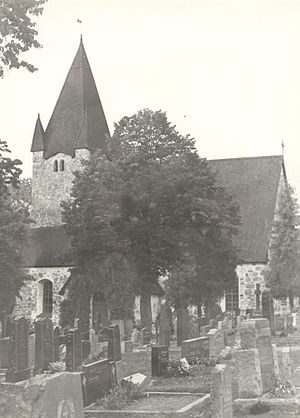
Finström
Finström er en kommune på Ålandsøerne der ligger centralt på øgruppens hovedø fasta Åland. Den grænser mod vest till Hammarlands kommune, mod nord til Geta kommune, mod øst til Saltviks og Sunds kommuner samt mod syd til Jomala kommune. Der bor ca. 2.400 indbyggere i kommunen, som dermed er Ålands folkerigeste næst efter Mariehamn.